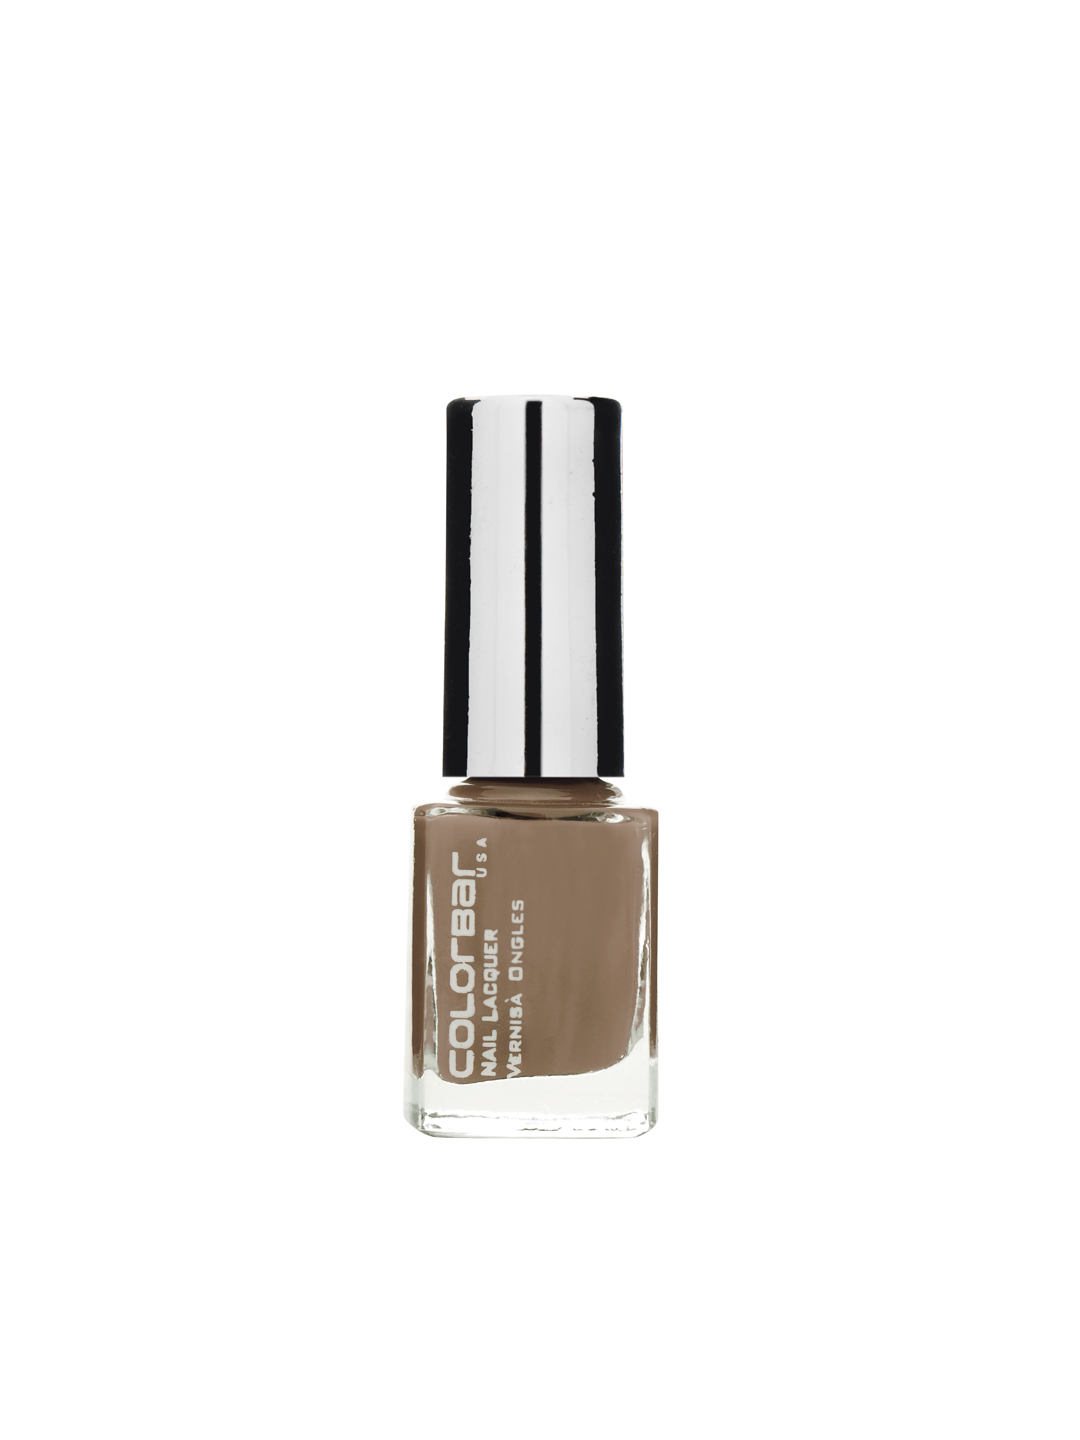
Colorbar Exclusive Nail Lacquer 68
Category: Personal Care / Nails / Nail Polish
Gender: Women
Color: Brown
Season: Spring 2017
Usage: Casual